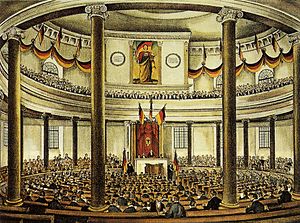
Det Tyske Forbund / Historie / 1848-revolutionen
Frankfurtparlamentet mødtes i 1848
Det tyske Forbund blev dannet 8. juni 1815 på Wienerkongressen og bestod af 38 stater. Det afløste Det Tysk-Romerske Rige, som var blevet opløst 1806 som en følge af Napoleonskrigene. Forbundets to vigtigste medlemmer var Preussen og Østrig. I 1829 bestod det af et samlet areal på omkring 630.100 km² og talte henved 29,2 millioner indbyggere.